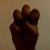
The image shows a hand gesture representing the letter 'E' in Indian Sign Language.